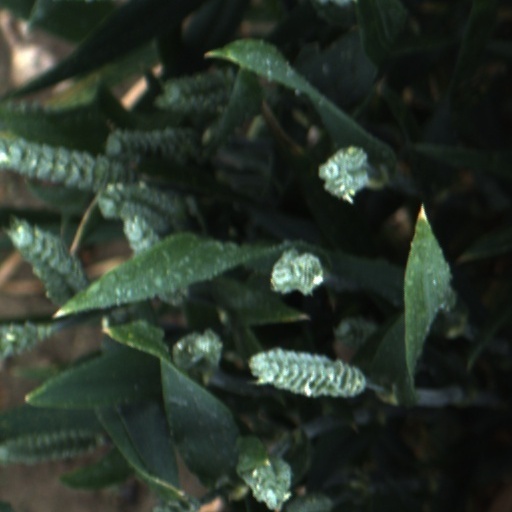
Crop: wheat